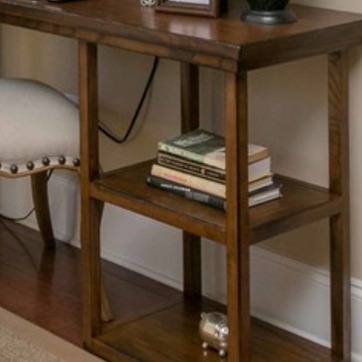
Material: paper